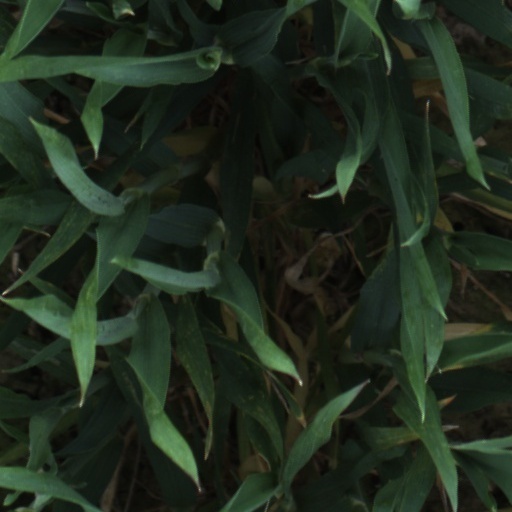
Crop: wheat